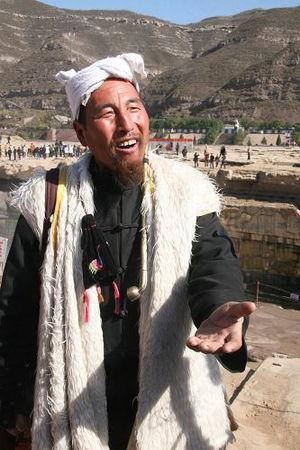
Le zamarra est un manteau en peau de mouton porté par les bergers espagnols.